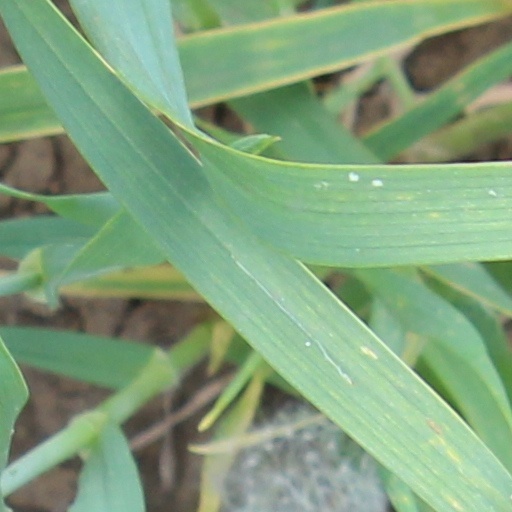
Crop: wheat